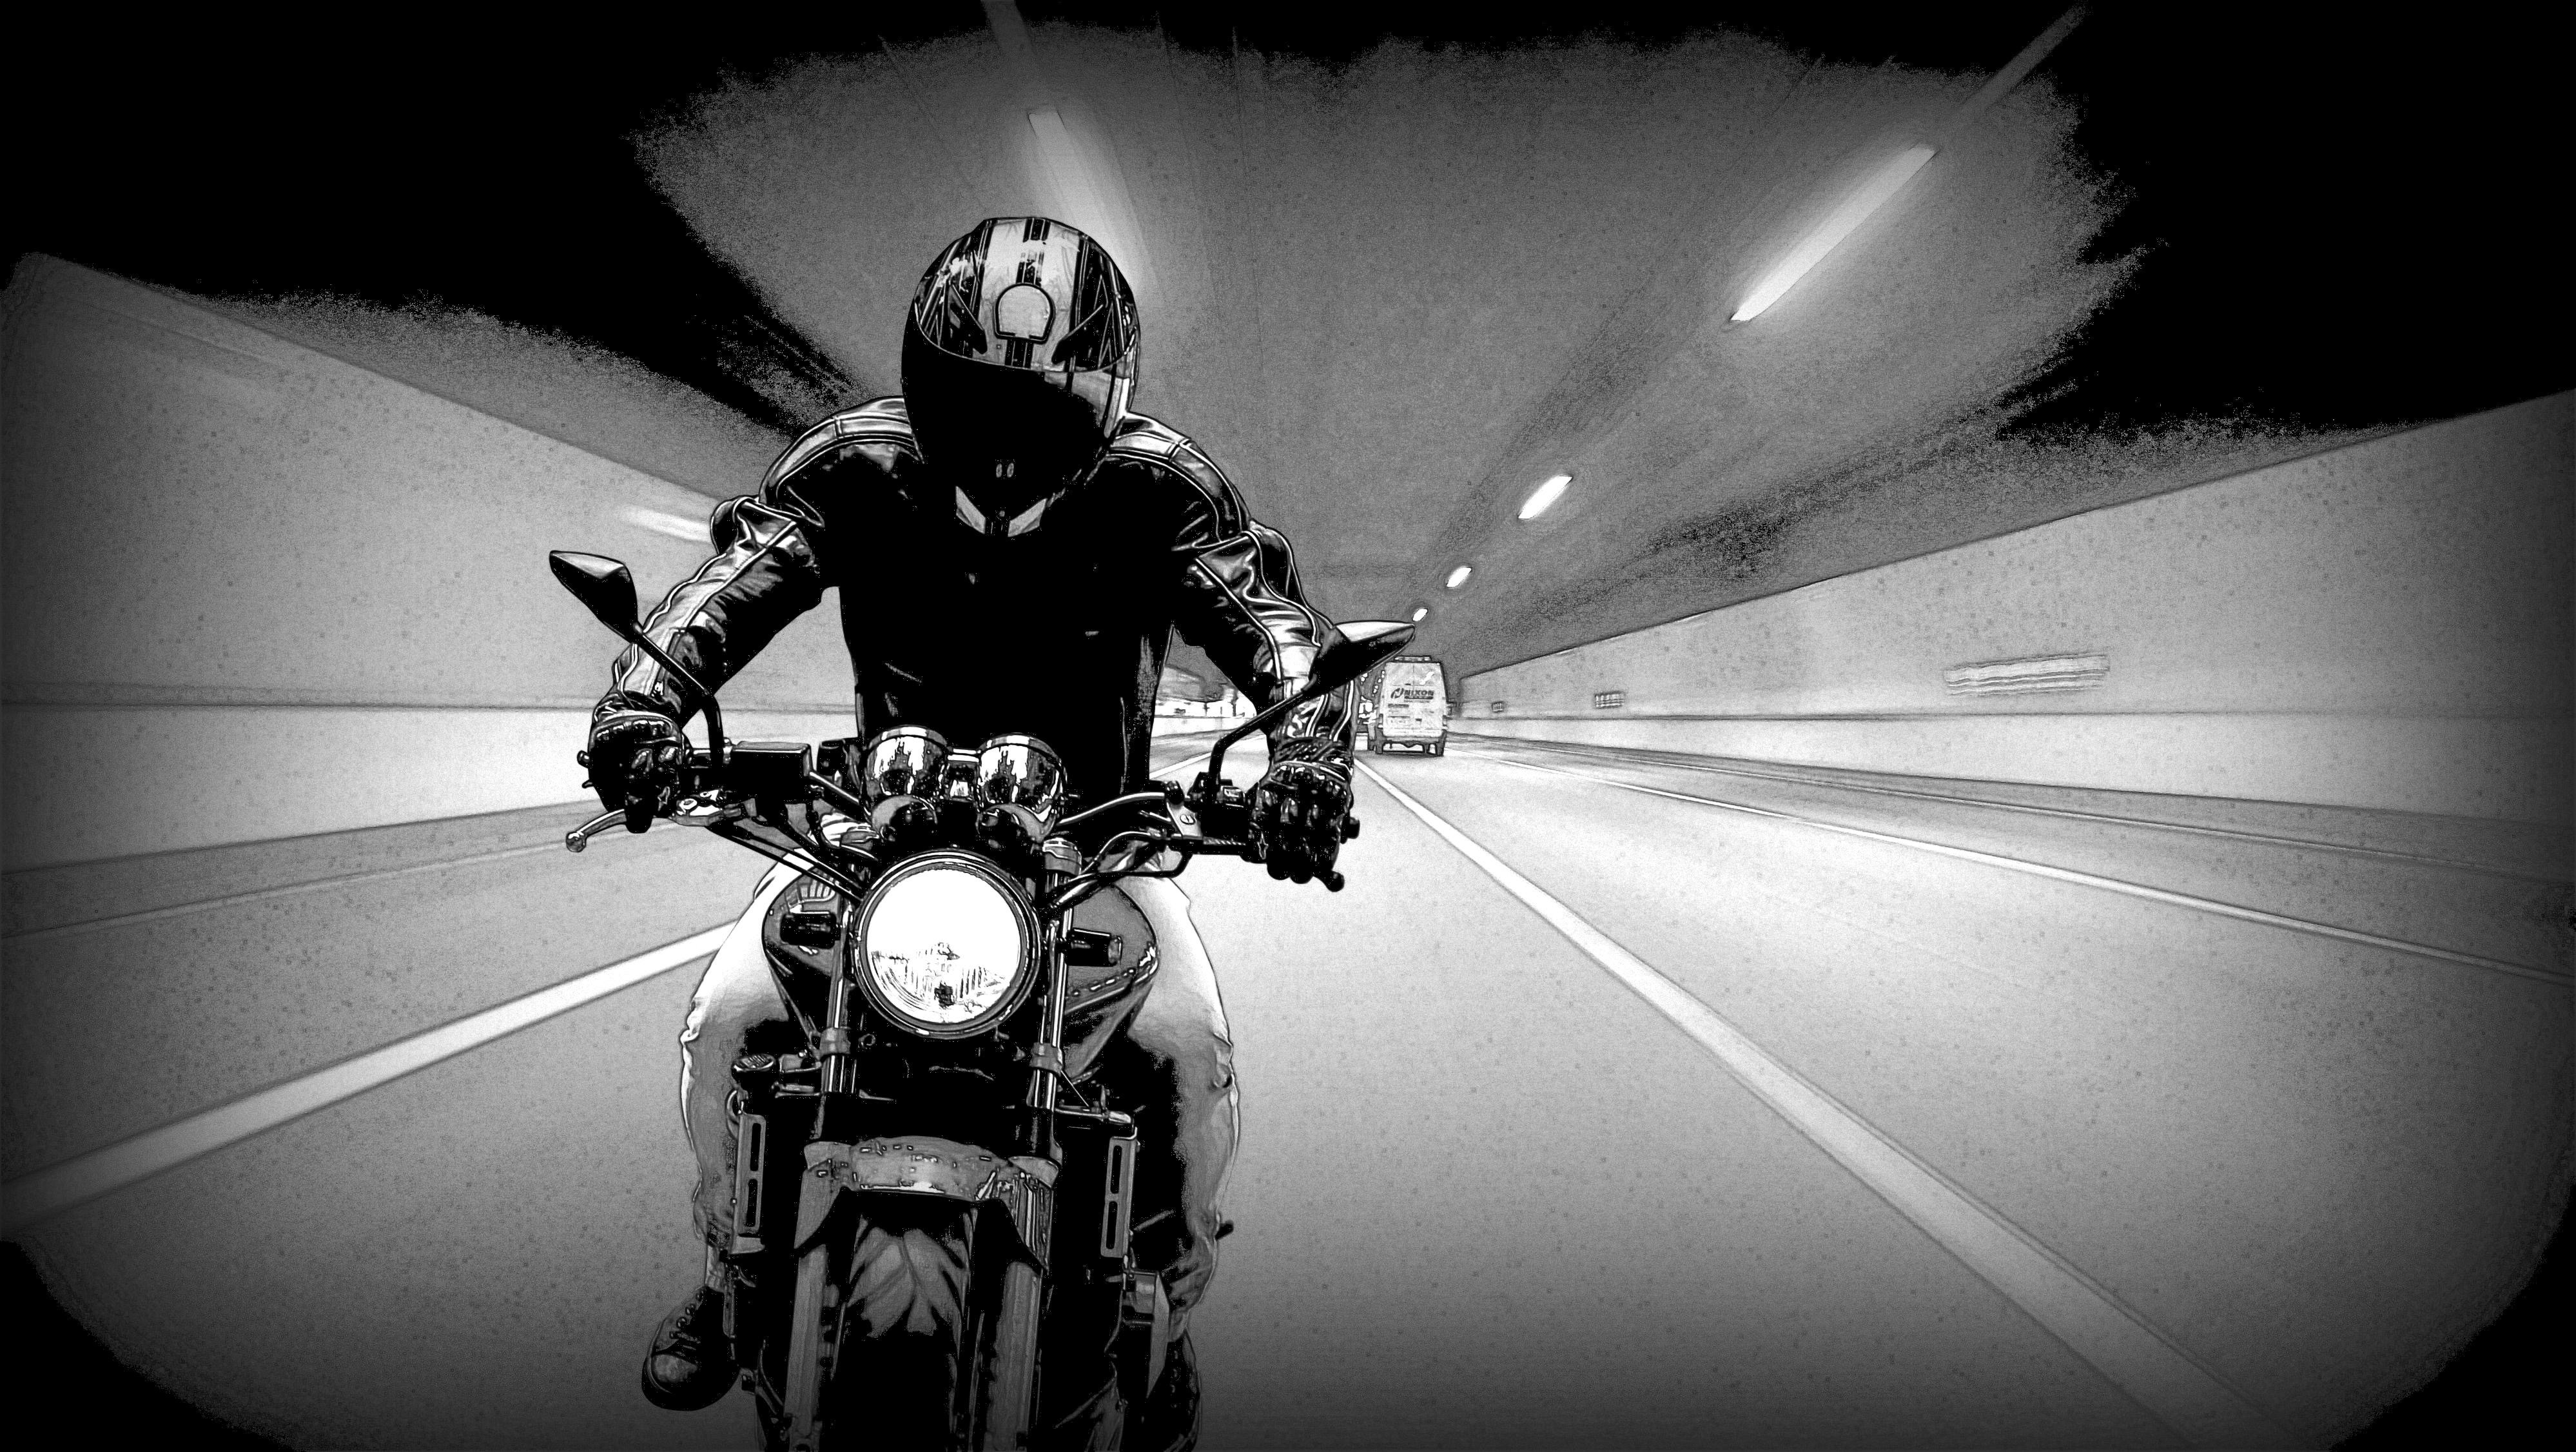
man, silhouette, black and white, road, white, photography, wheel, bicycle, bike, tunnel, travel, transportation, transport, vehicle, motorcycle, ride, machine, darkness, black, monochrome, motorbike, speed, cycle, race, power, helmet, motor, snapshot, motor bike, monochrome photography, back and white